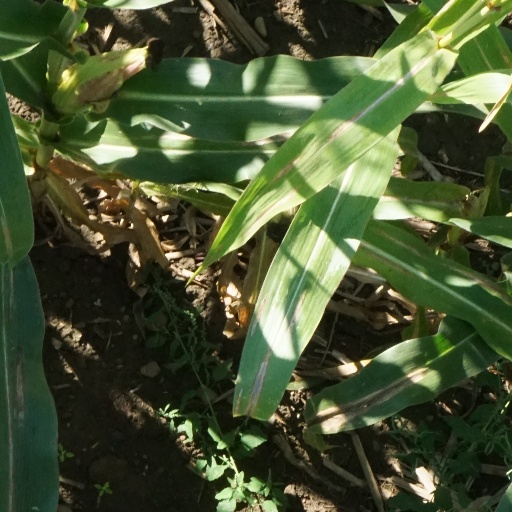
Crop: maize; corn